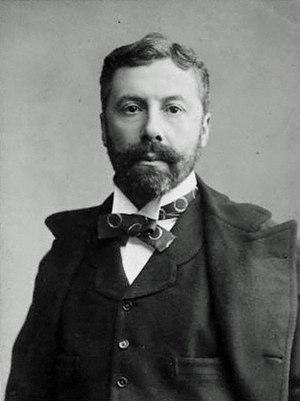
Richard D’Oyly Carte, né le 3 mai 1844 à West End et mort le 3 avril 1901 à Londres, est un agent artistique, imprésario de théâtre, compositeur et hôtelier anglais.